Al Wukair

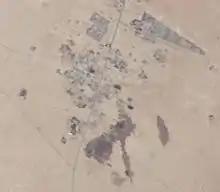
Satellite imagery of Al Wukair in 2009. Al Wukair Road can be seen running the town center.

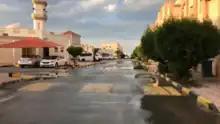
View of Ezdan Village 32 in Al Wukair.

Al Wukair is a town in Qatar, located in Al Wakrah Municipality. It is 19 minutes away from Doha and is located near the city of Al Wakrah. It was previously a prominent fishing and pearling village. It was demarcated in 1988. The gated compounds of Ezdan Village house a substantial part of the town's population.